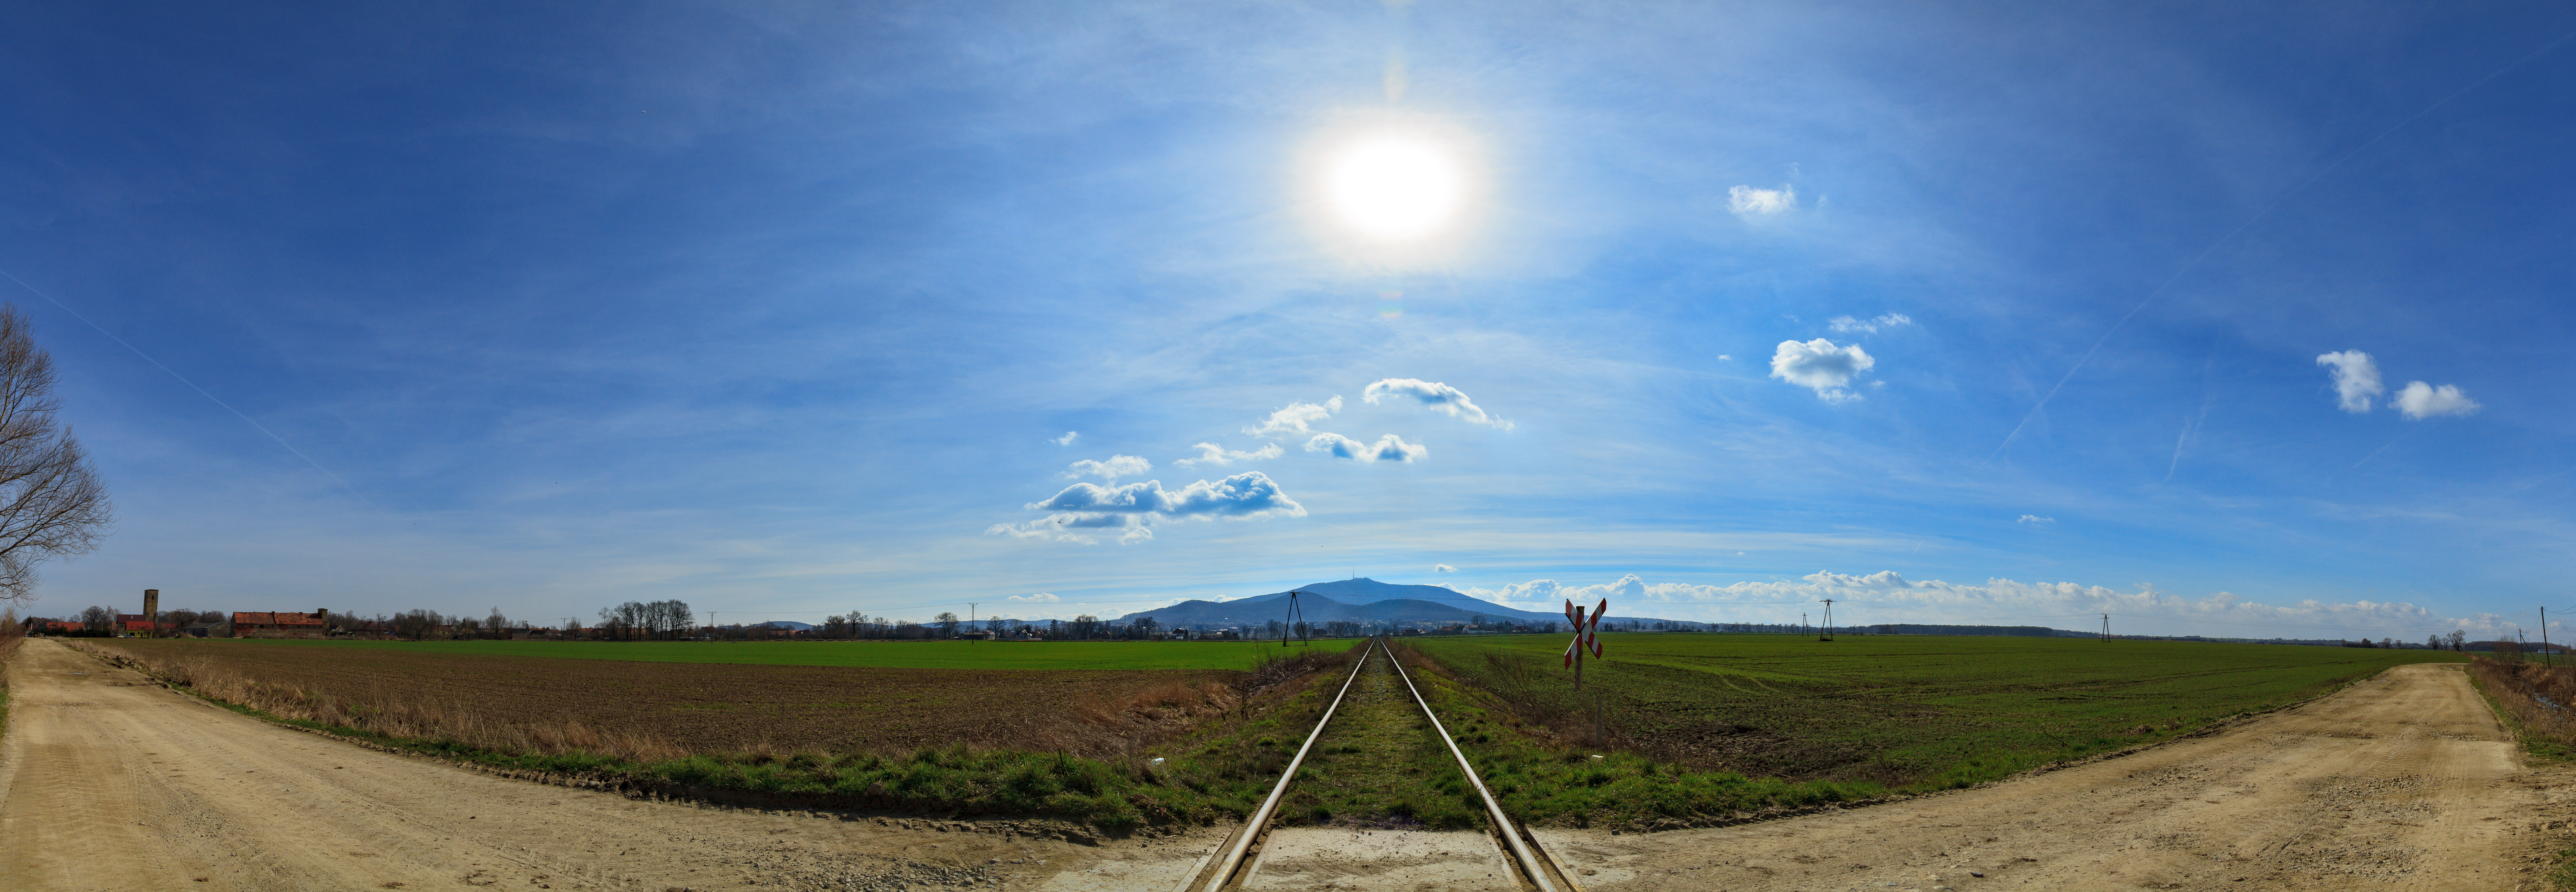
landscape, grass, horizon, cloud, sky, sun, road, field, meadow, prairie, countryside, sunlight, panorama, dirt road, panoramic, rural, agriculture, plain, outdoors, grassland, plateau, ecosystem, steppe, rural area, natural environment